Camlin Hotel

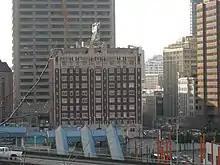
The Camlin from Capitol Hill, 2006

In 1942, Vance proposed the addition of a cocktail lounge to the top floor of the Camlin. The penthouse, which had never been as successful as hoped, would be converted into the Cloud Room. At the same time, fifty new rooms were added, by cutting down the size of the original rooms.